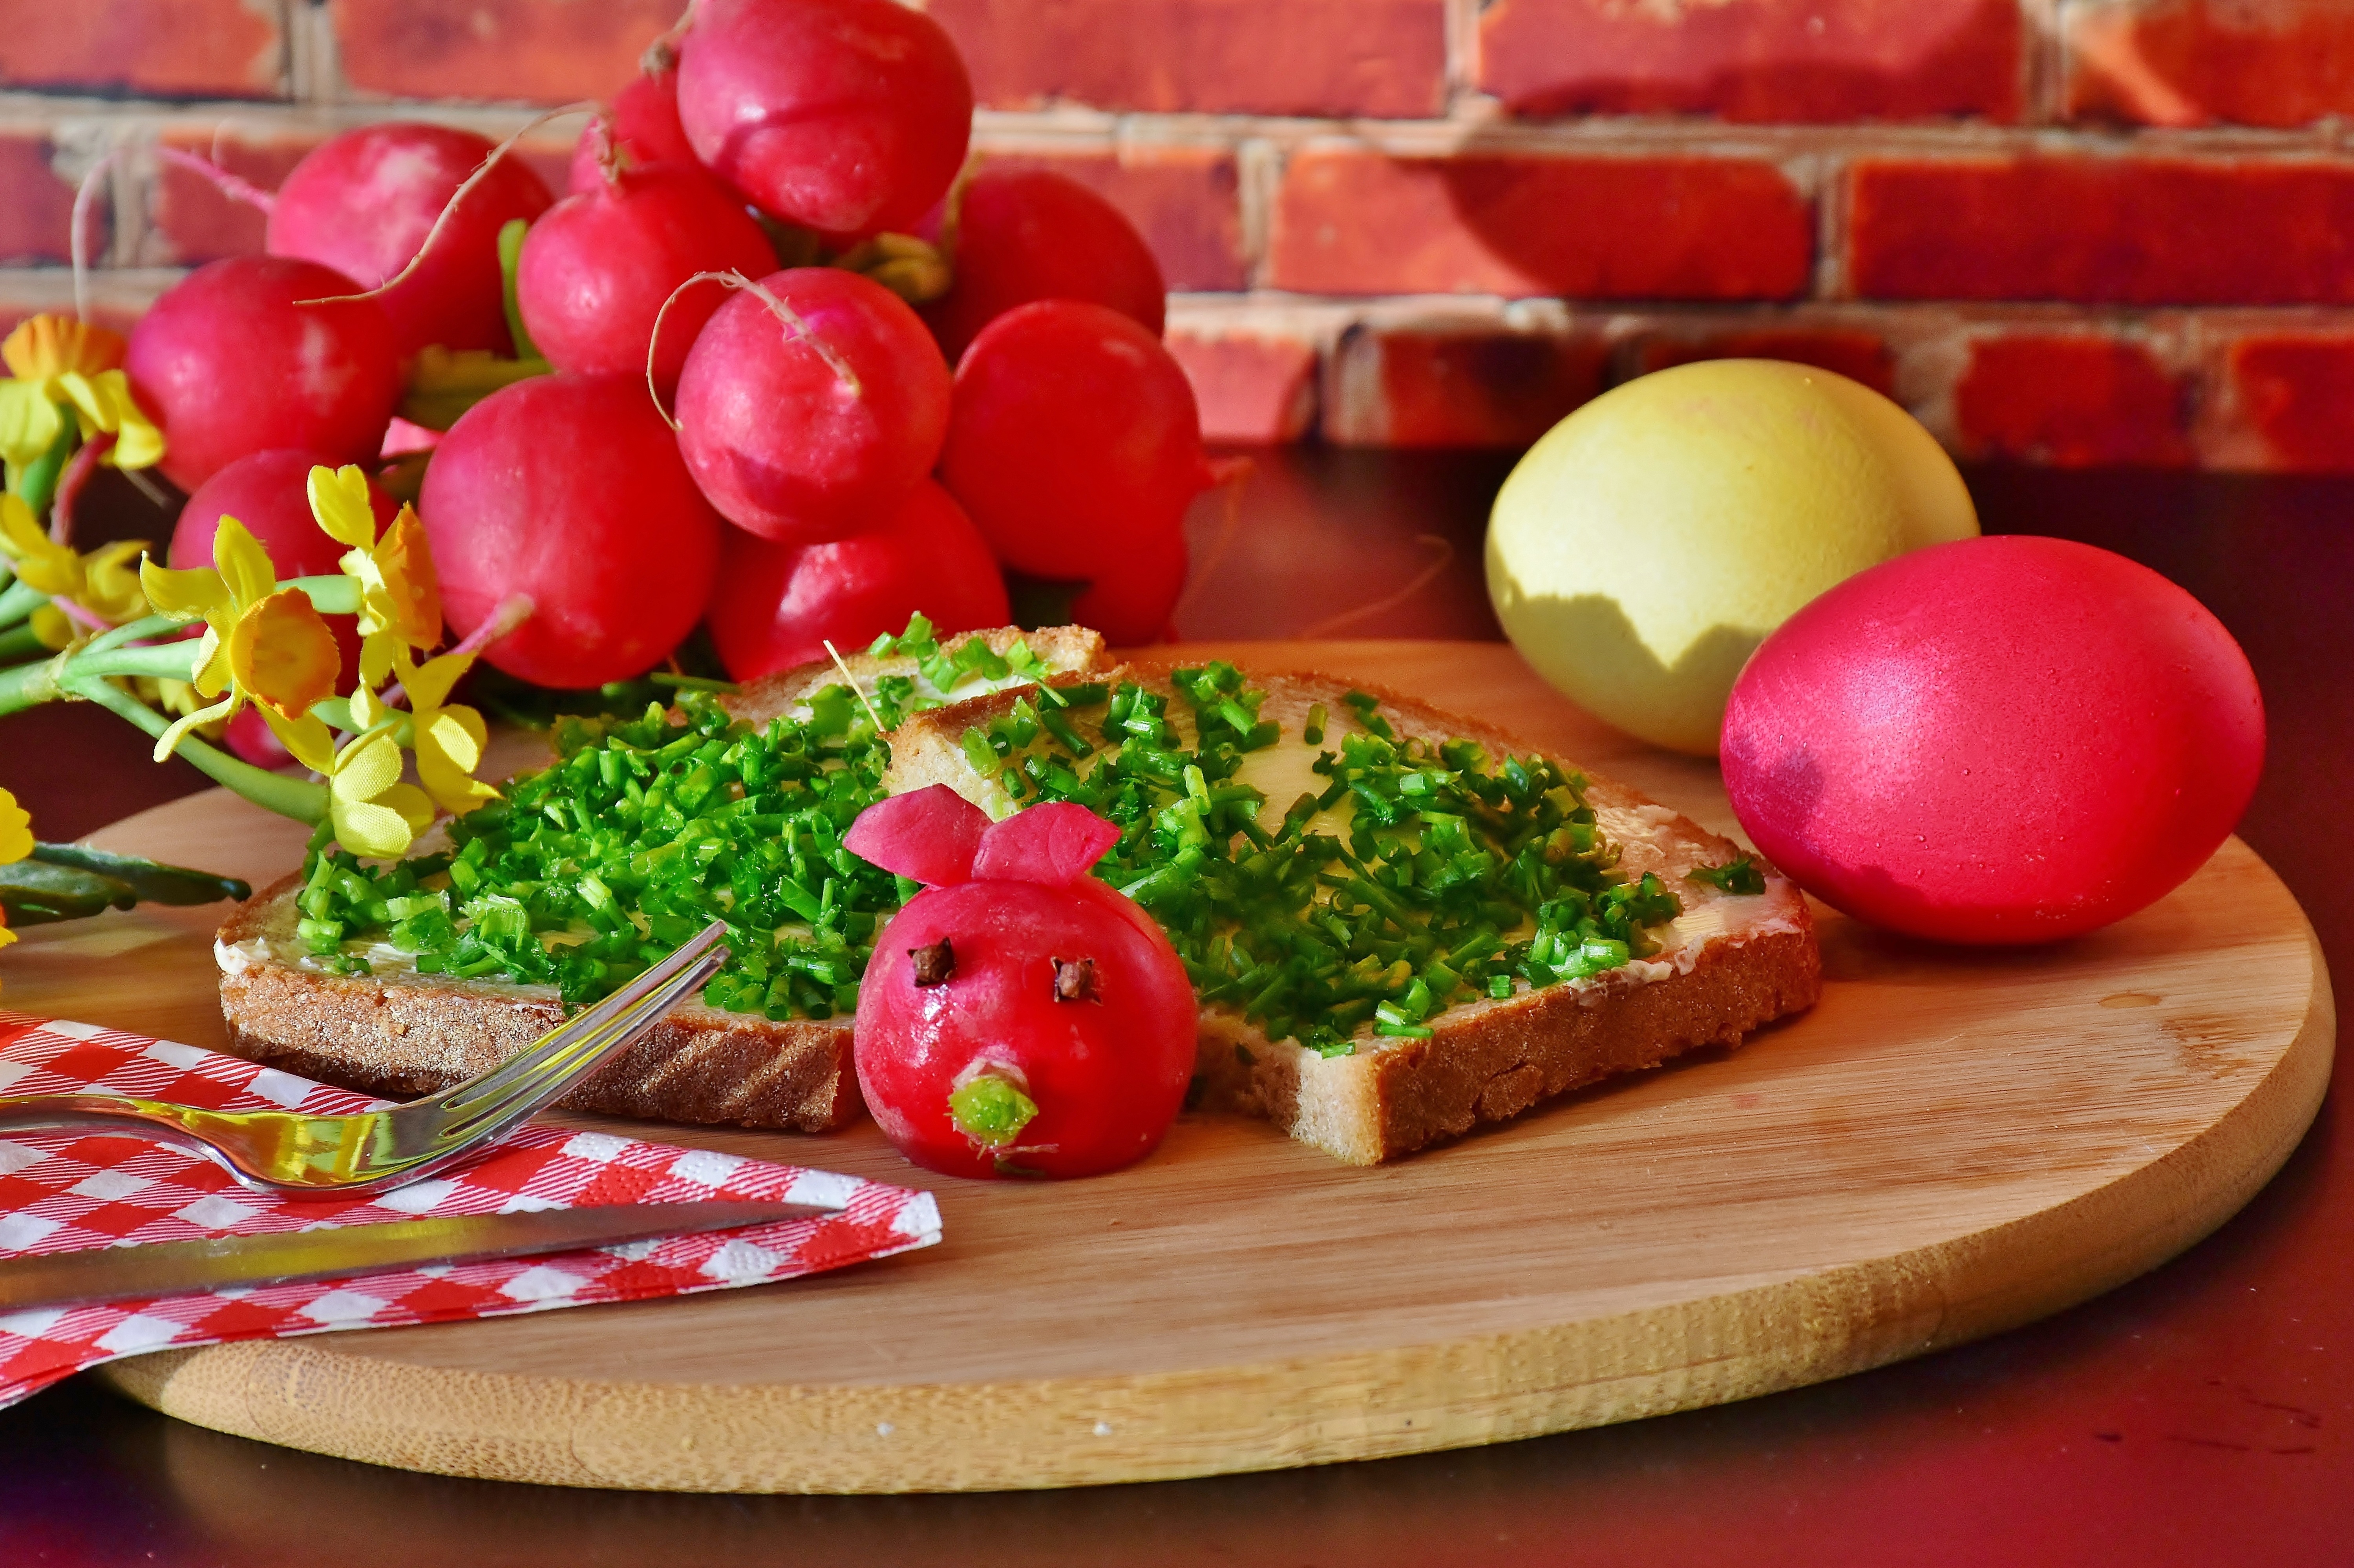
plant, fruit, dish, meal, food, green, red, produce, vegetable, kitchen, breakfast, healthy, snack, eat, meat, lunch, cuisine, bread, egg, cook, butter, nutrition, spicy, tasty, chives, spread, frisch, radishes, easter egg, colorful eggs, radi, bread and butter, land plant, radieserl